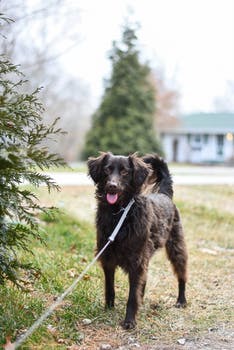
Label: No Watermark